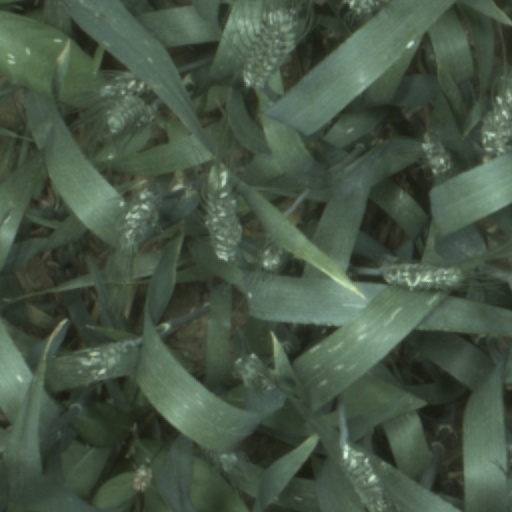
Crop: wheat